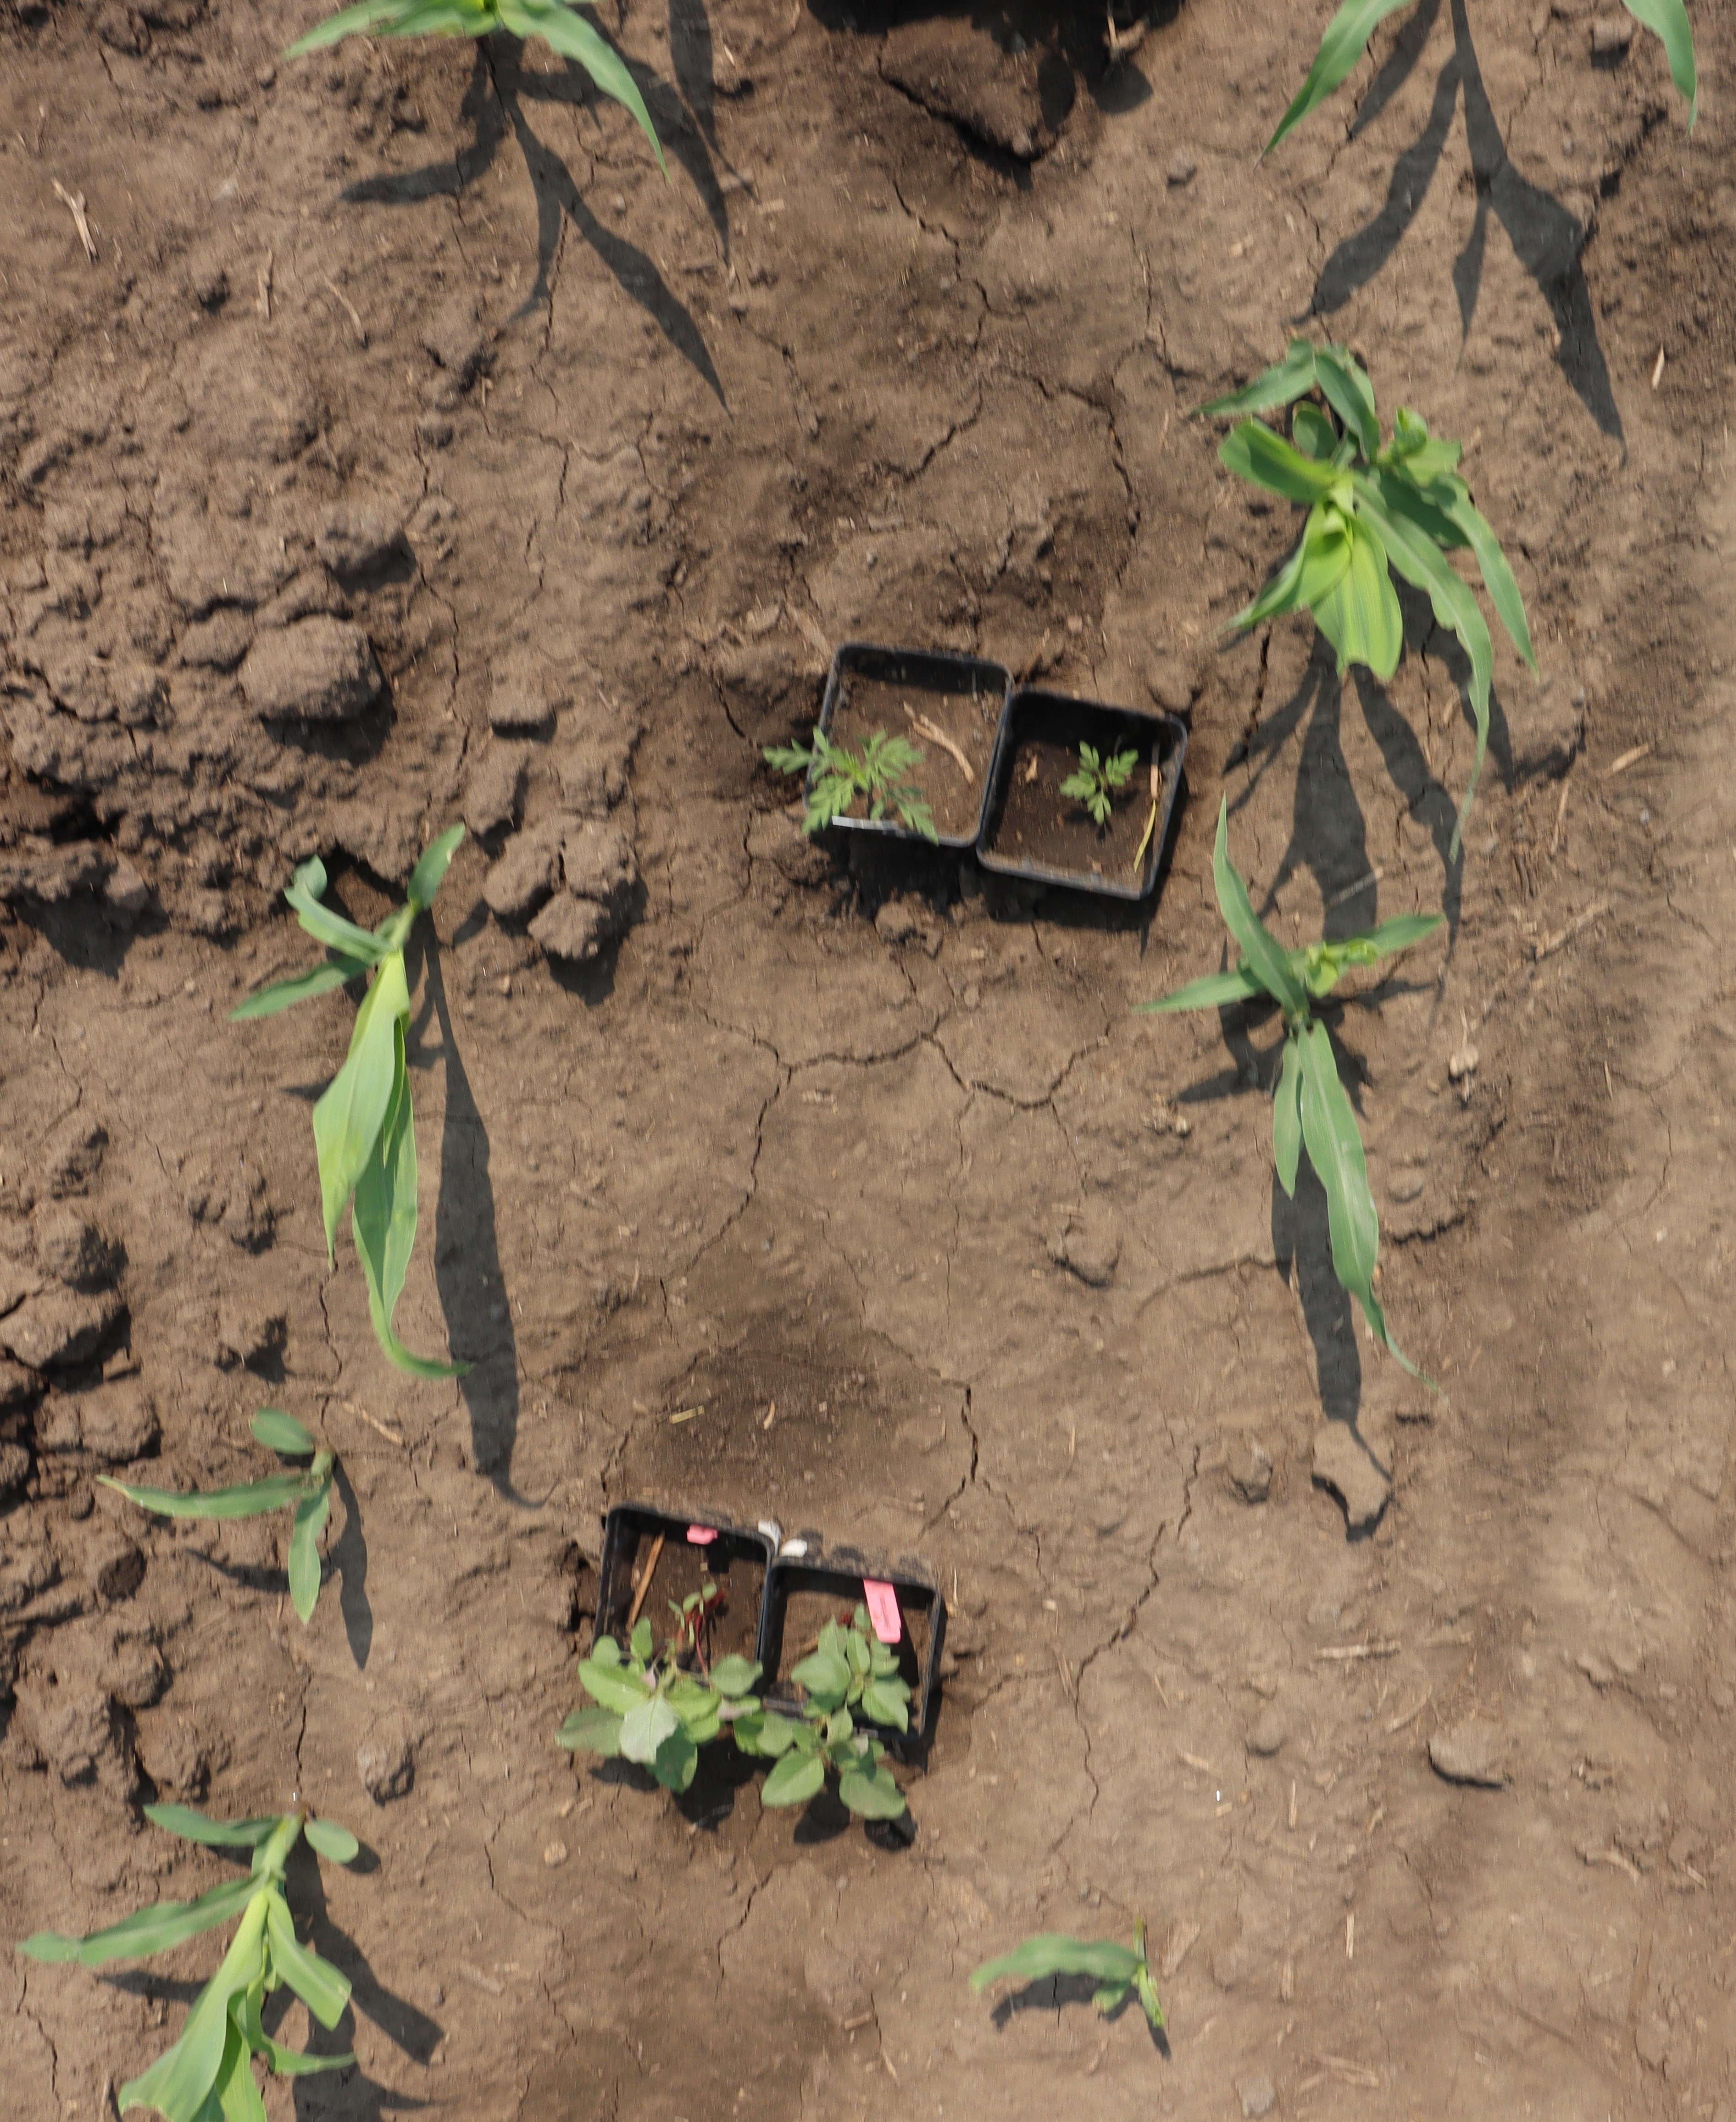
Crop: Corn
Objects: Corn, Corn, Corn, Corn, Corn, Ragweed, Ragweed, Redroot Pigweed, Redroot Pigweed, Corn